Roberts-Vaughan House

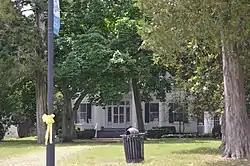
Facade

Roberts-Vaughan House is a historic home located in the Murfreesboro Historic District at Murfreesboro, Hertford County, North Carolina. It was built about 1805, as a two-story, five-bay, Federal style frame dwelling with a gable roof. The front facade features a large three bay tetrastyle pedimented portico in the Greek Revival style. It was built by Benjamin Roberts, a prominent local merchant.